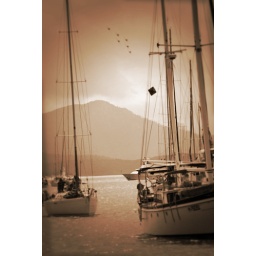
Another from the Whitsundays trip. The Roulettes flying over the beach party.